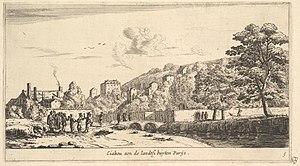
Le quartier de Chaillot est le 64ᵉ quartier administratif de Paris. Situé dans le 16ᵉ arrondissement sur la colline de Chaillot, il a pour origine un village du même nom situé rue de Chaillot mais dont le territoire paroissial, deux fois plus étendu que l'actuel quartier, recouvrait, outre le 16ᵉ au nord de la rue des Carrières de Passy et à l'est de la rue Léonard de Vinci, le sud du 8ᵉ, appelé depuis faubourg de la Conférence, soit depuis l'actuelle place de l’Étoile tous les bords de Seine à l'est d'un bois de Boulogne autrefois plus étendu entre le cimetière de Passy inclus jusqu'à la Concorde.